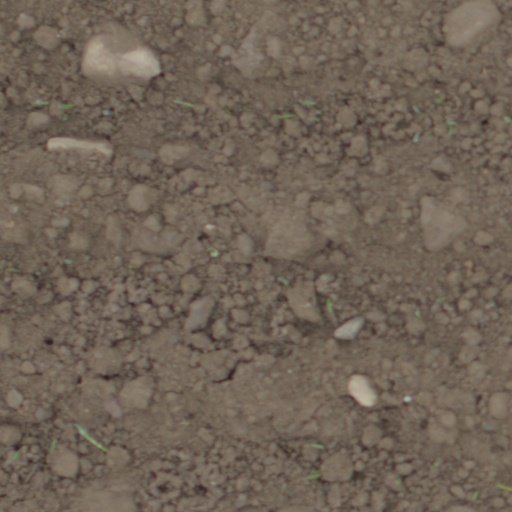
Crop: wheat